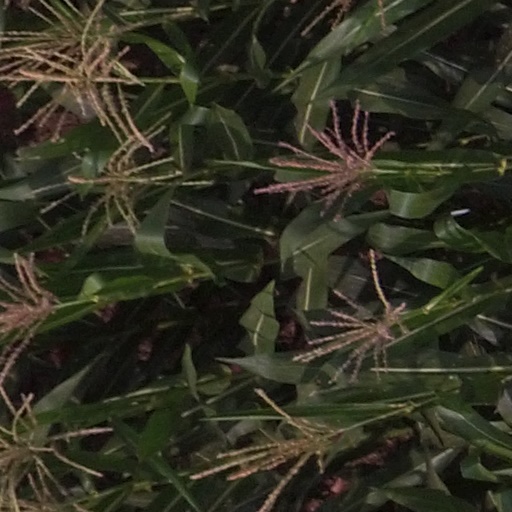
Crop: maize; corn